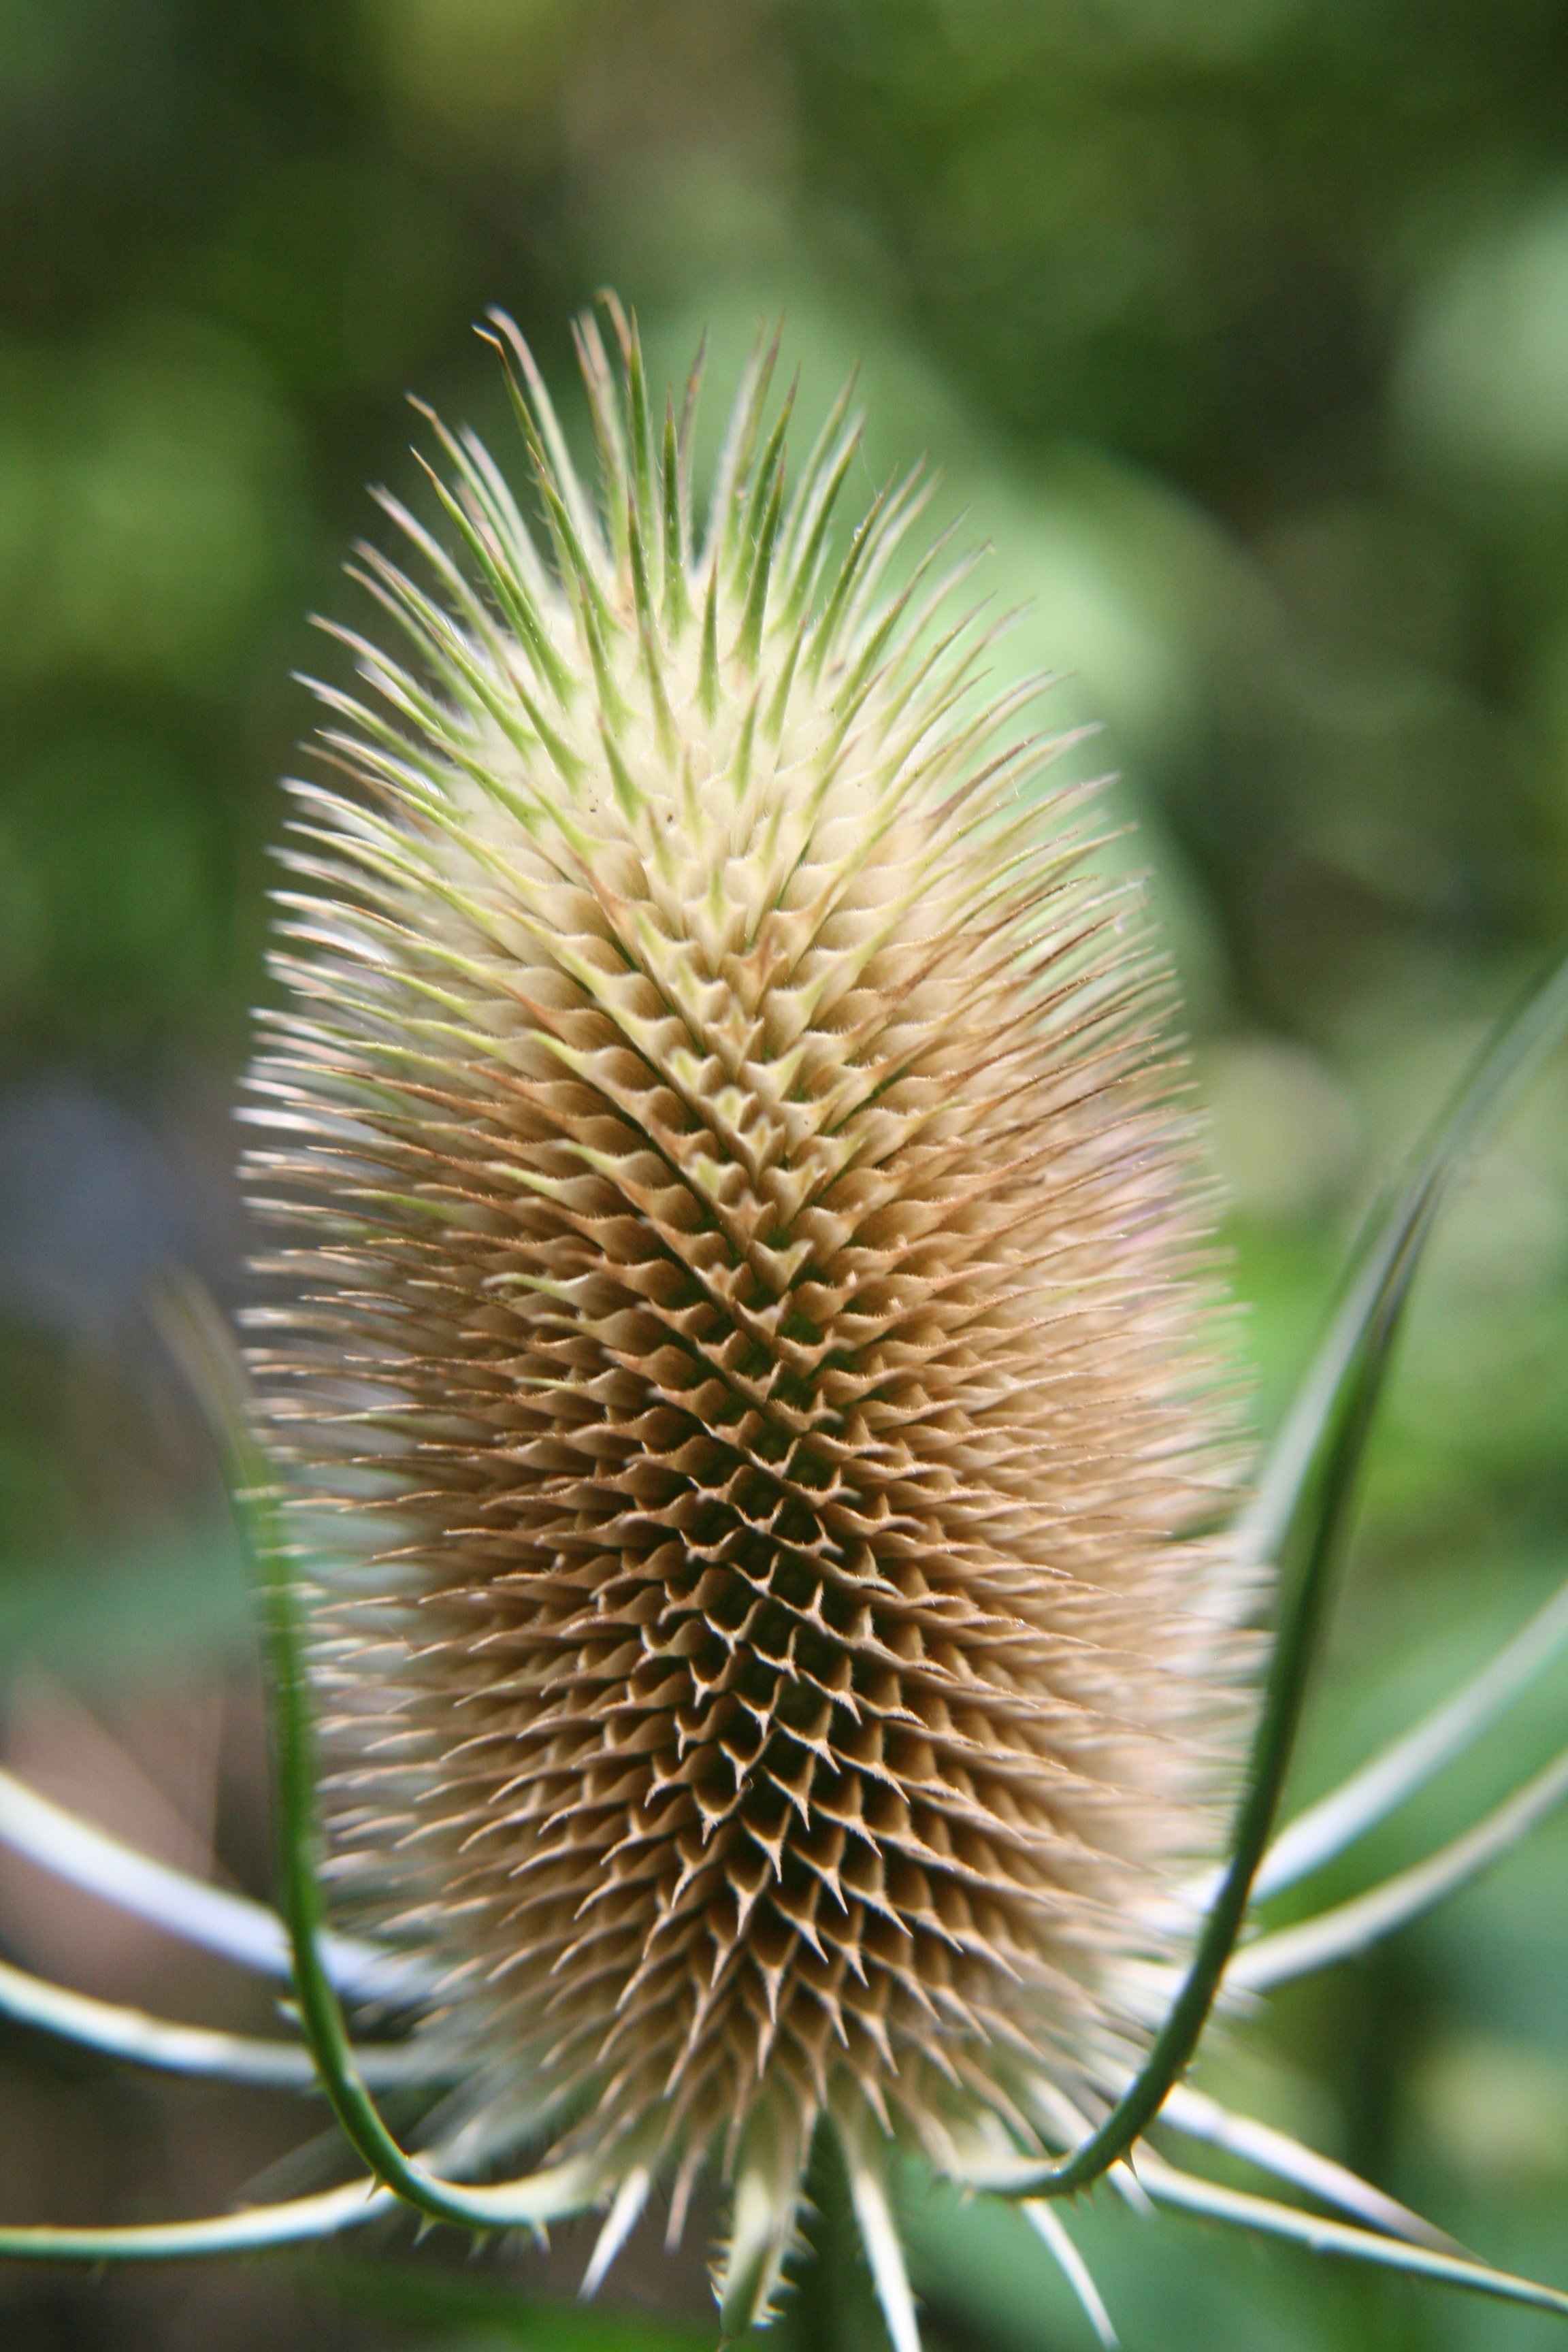
nature, prickly, plant, photography, seed, flower, summer, floral, produce, autumn, botany, dried, flora, weed, close up, thistle, macro photography, flowering plant, spiny, daisy family, dipsacus, plant stem, land plant, thorns spines and prickles, teasels